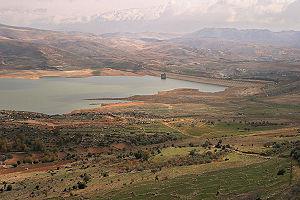
Joub Jenin est le chef-lieu du District de la Bekaa occidentale, dans la vallée de la Bekaa au Liban.